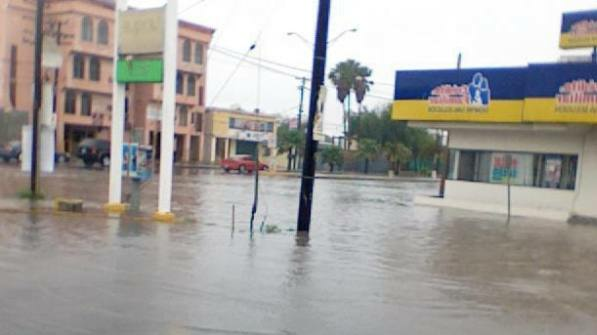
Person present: No